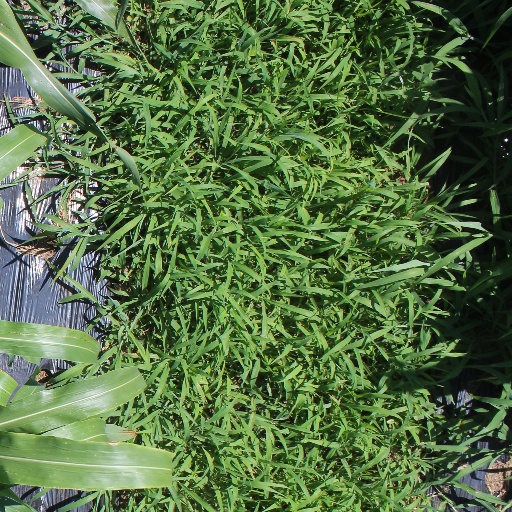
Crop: sorghum